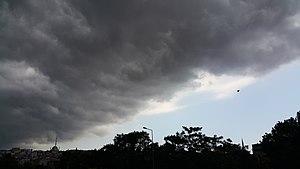
Ligne de flanc en avant d'un cumulonimbus
Une ligne de flanc est une zone de cumulus congestus ou de petits cumulonimbus qui marquent une zone d'ascendances généralisées à l'avant de gros orages. Ces lignes de flanc se produisent en général à proximité d'orages supercellulaires ou de gros orages multicellulaires.